Ludwig Tobler

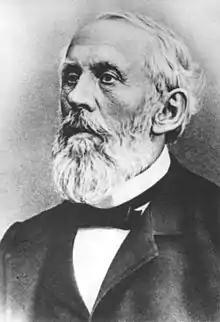
Ludwig Tobler

Johann Ludwig Tobler (1 June 1827 – 19 August 1895) was a Swiss philologist and folklorist. Born in Hirzel in Zürich, Switzerland, he was an older brother of philologist Adolf Tobler (1835–1910). Ludwig Tobler died in Zürich.